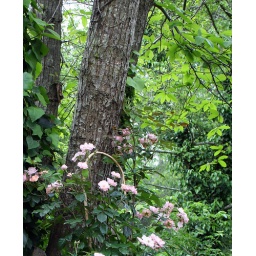
The rambler rose Pink Cottage will climb up in the tree